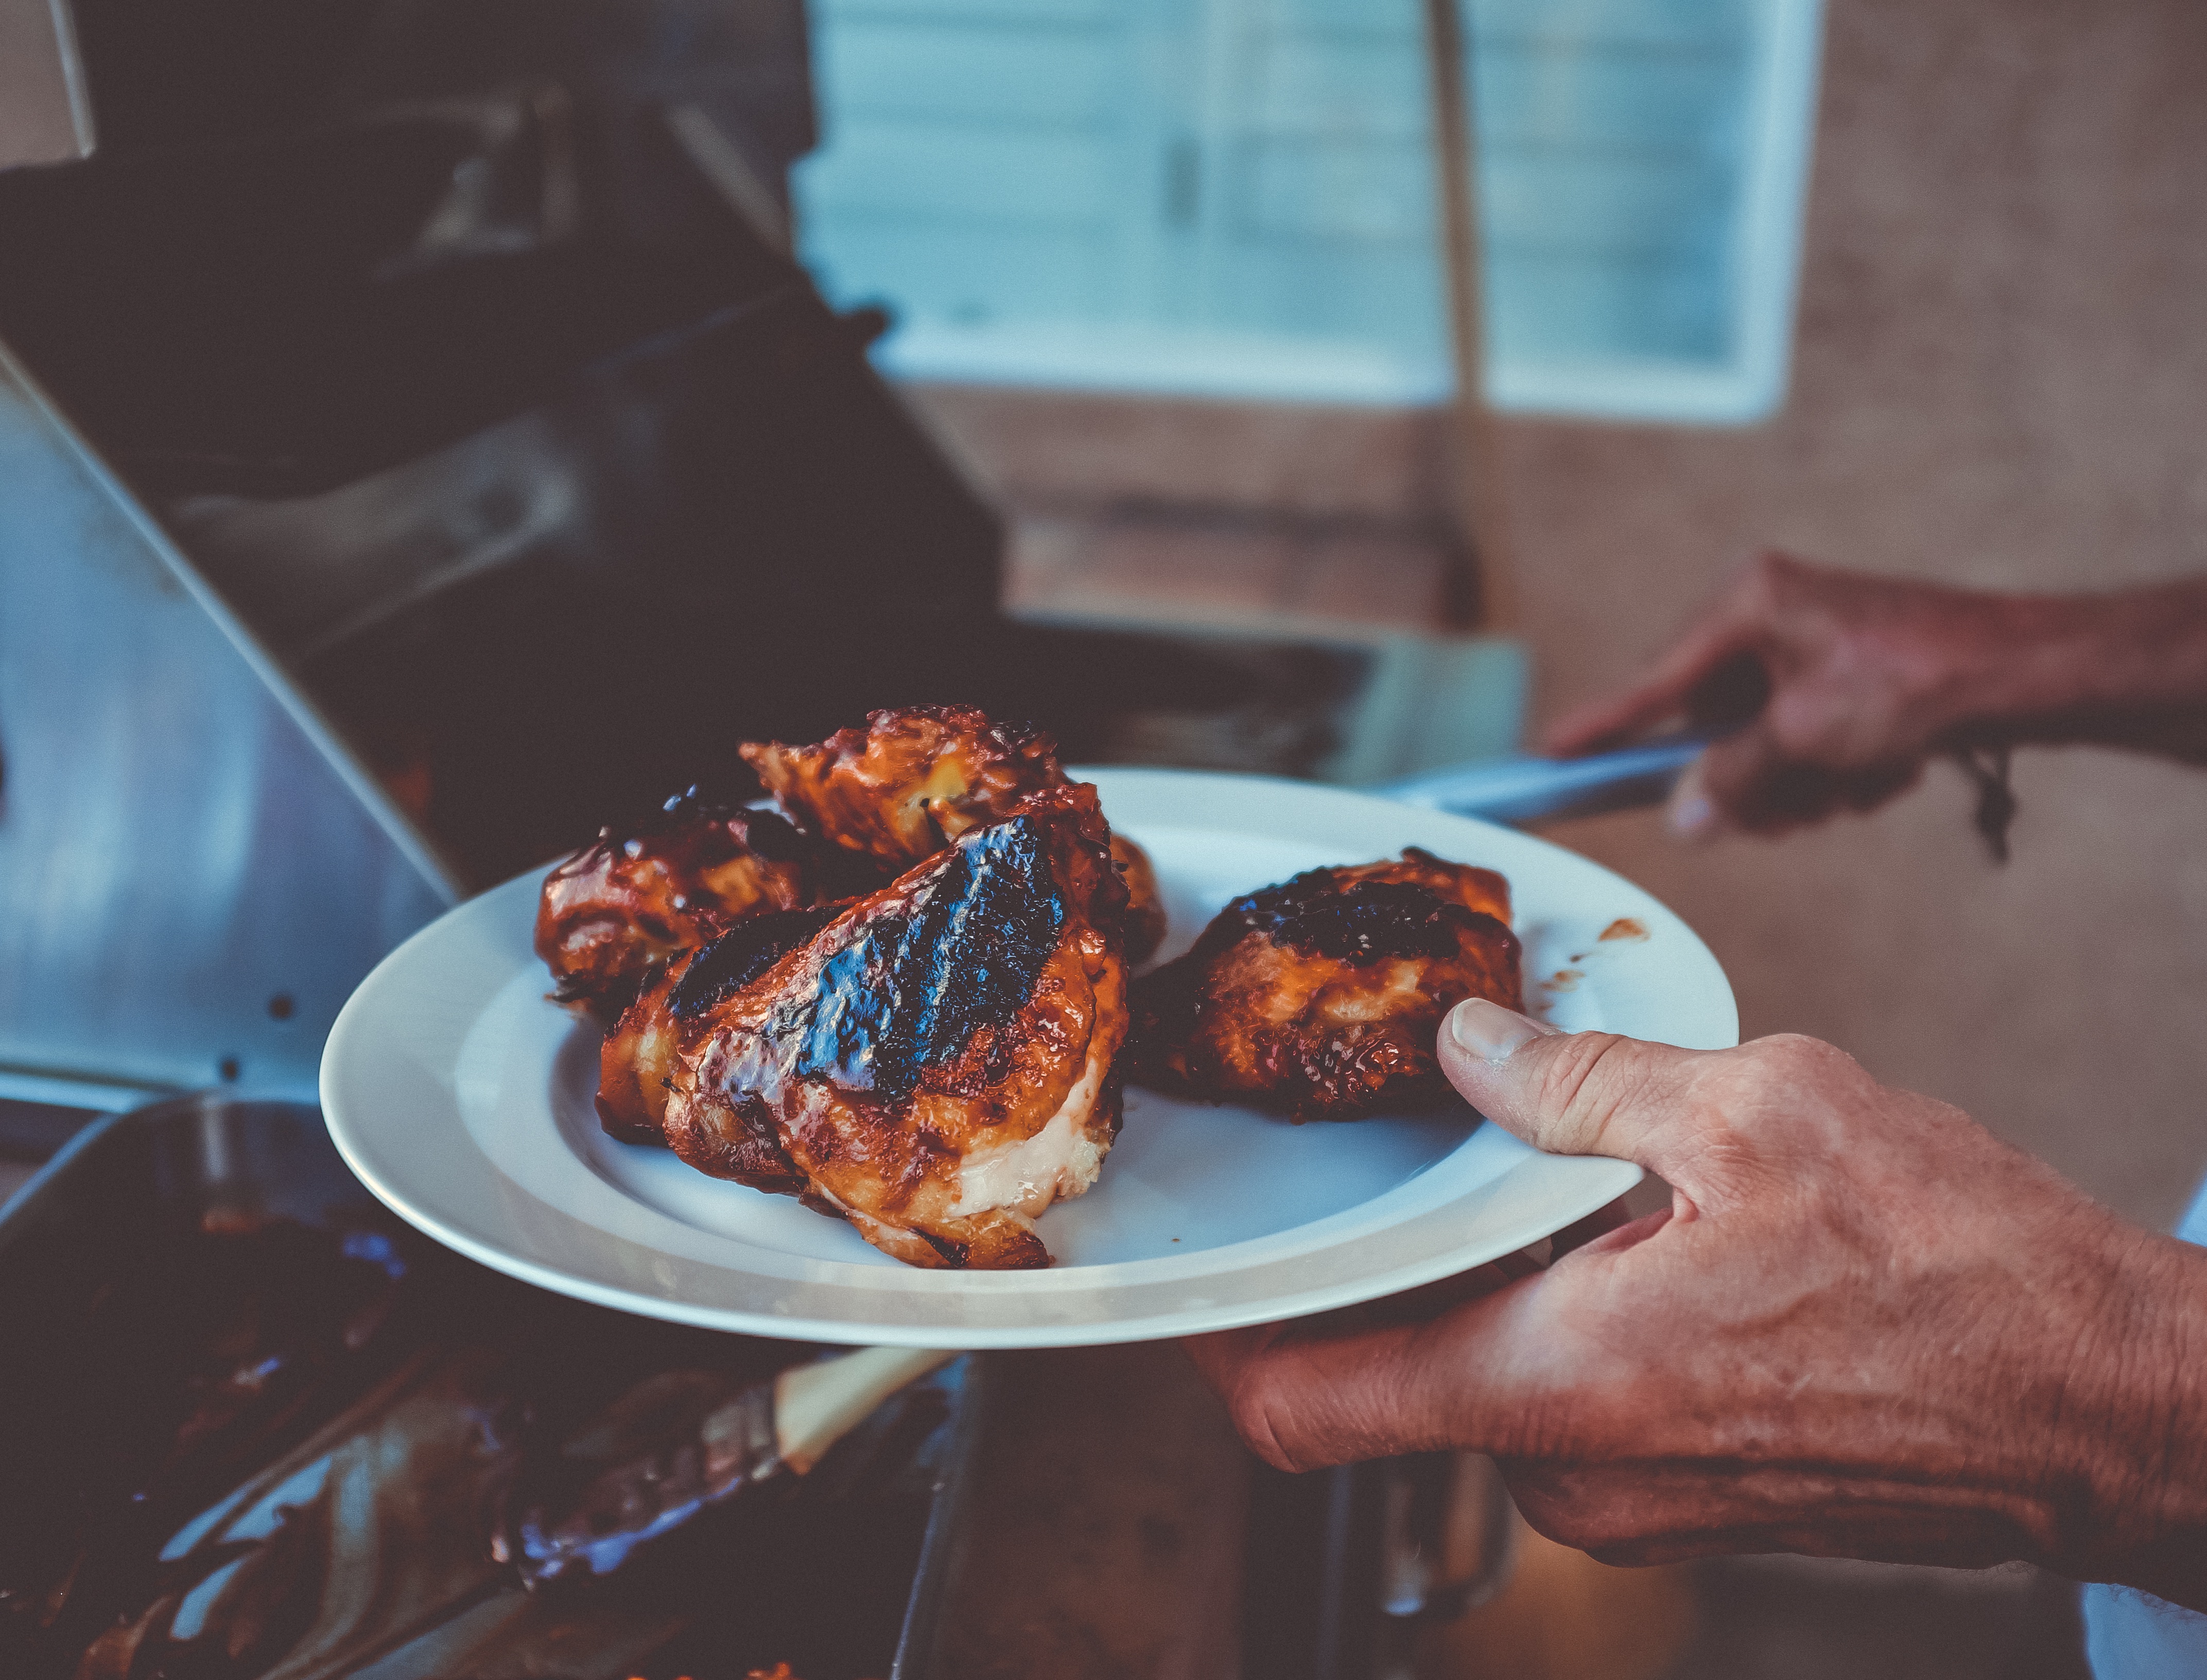
restaurant, dish, meal, food, cooking, produce, breakfast, baking, meat, grilling, sense